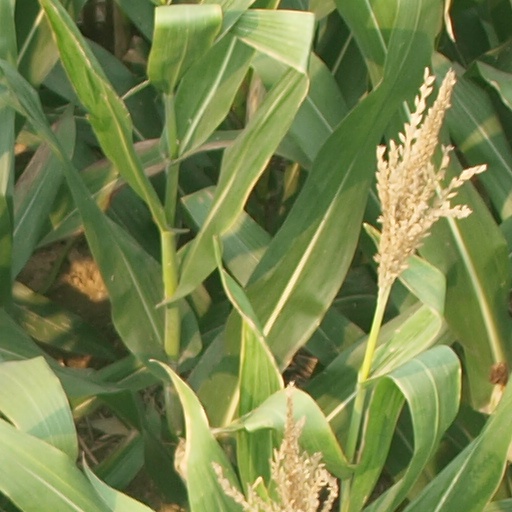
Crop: maize; corn